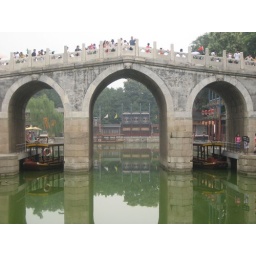
The bridge over the lake on Suzhou Street.